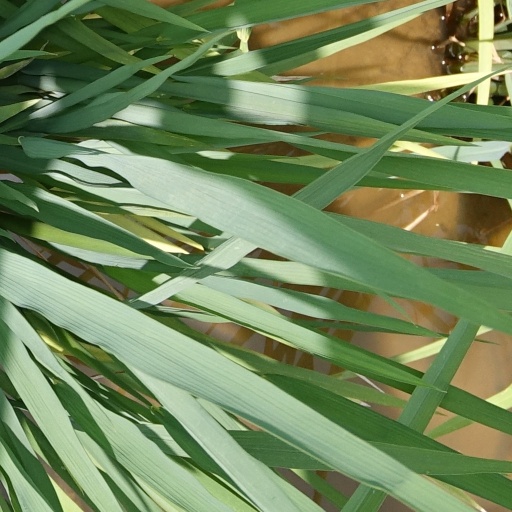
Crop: rice